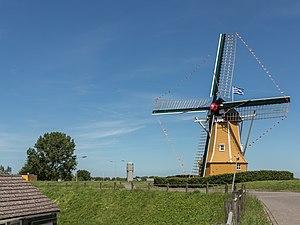
Sint Philipsland est un village néerlandais sur la presqu'île zélandaise de Sint Philipsland, qui fait partie de la commune de Tholen. Sint Philipsland compte environ 2 600 habitants.